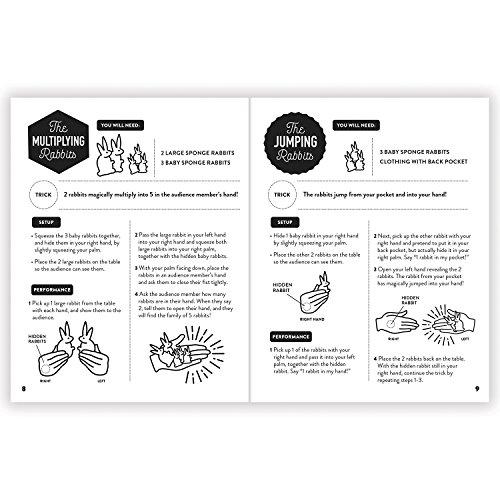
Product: Mudpuppy 15 Easy-to-Learn Tricks Magic Set, Ages 6 & Up
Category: Toys & Games | Novelty & Gag Toys | Magic Kits & Accessories
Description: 20 page magician's booklet includes 15+ easy-to-learn magic tricks.
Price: $14.37
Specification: ProductDimensions:6.5x9.8x2.2inches|ItemWeight:8.8ounces|ShippingWeight:8.8ounces(Viewshippingratesandpolicies)|ASIN:073535622X|Itemmodelnumber:9780735356221|Manufacturerrecommendedage:6months-10years